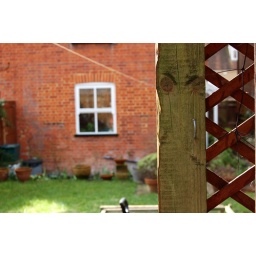
A bent nail in a fence and the kitchen window